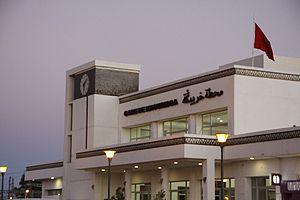
Gare de Khouribga 2
La Gare de Khouribga est située à 1 km du centre-ville de Khouribga, une ville de la région Béni Mellal-Khénifra au Maroc.